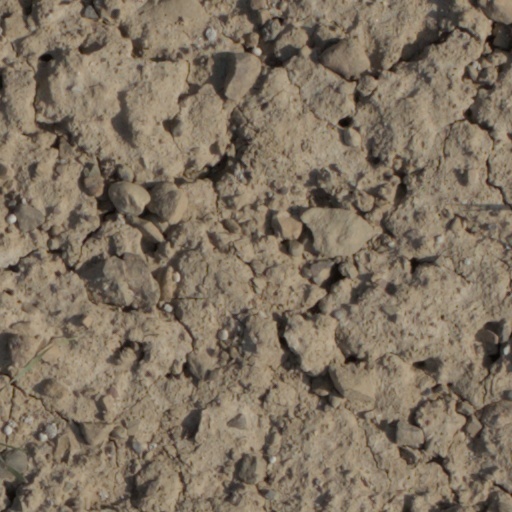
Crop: wheat